Chatuzange-le-Goubet

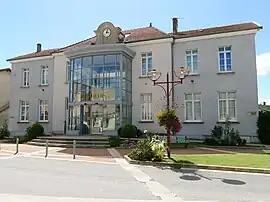
Town hall

Chatuzange-le-Goubet (Vivaro-Alpine: "Chatusange e los Gobets") is a commune in the Drôme department in southeastern France. A hoard of Roman silver objects was found in the commune in the nineteenth century. Known as the Chatuzange Treasure, it can now be seen in the British Museum.